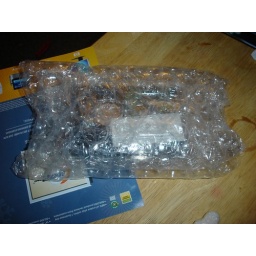
Cased in a plastic box and bubble wrap.